Lamco Eurocub

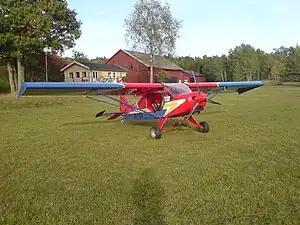

The Lamco Eurocub is a Hungarian ultralight aircraft with fixed conventional landing gear, manufactured by Danex Engineering Kft. It is used primarily for flight training, touring and personal flying.